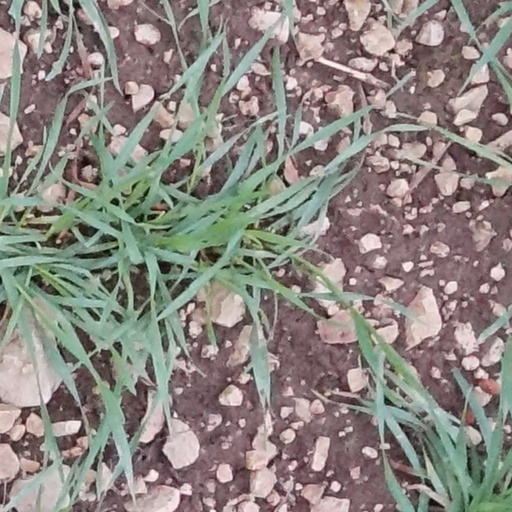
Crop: wheat